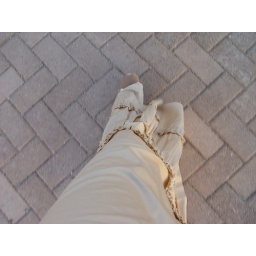
myself walking on the beach in Bahrain